Matt Cepicky

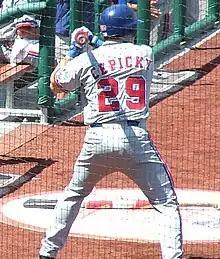
Cepicky with the Montreal Expos in 2004

Matthew William Cepicky (born November 10, 1977) is an American former Major League Baseball outfielder. He played for the Montreal Expos / Washington Nationals and Florida Marlins between 2002 and 2006.